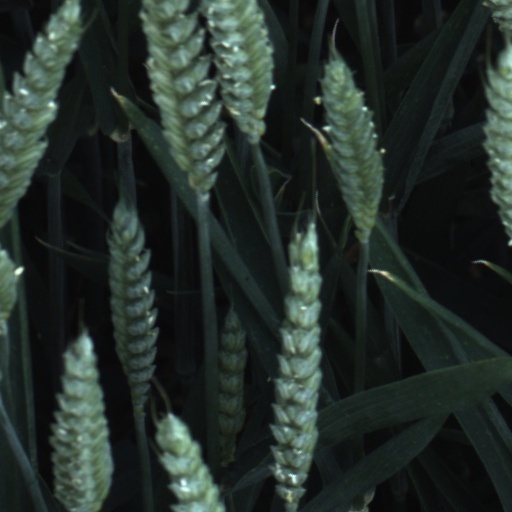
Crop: wheat